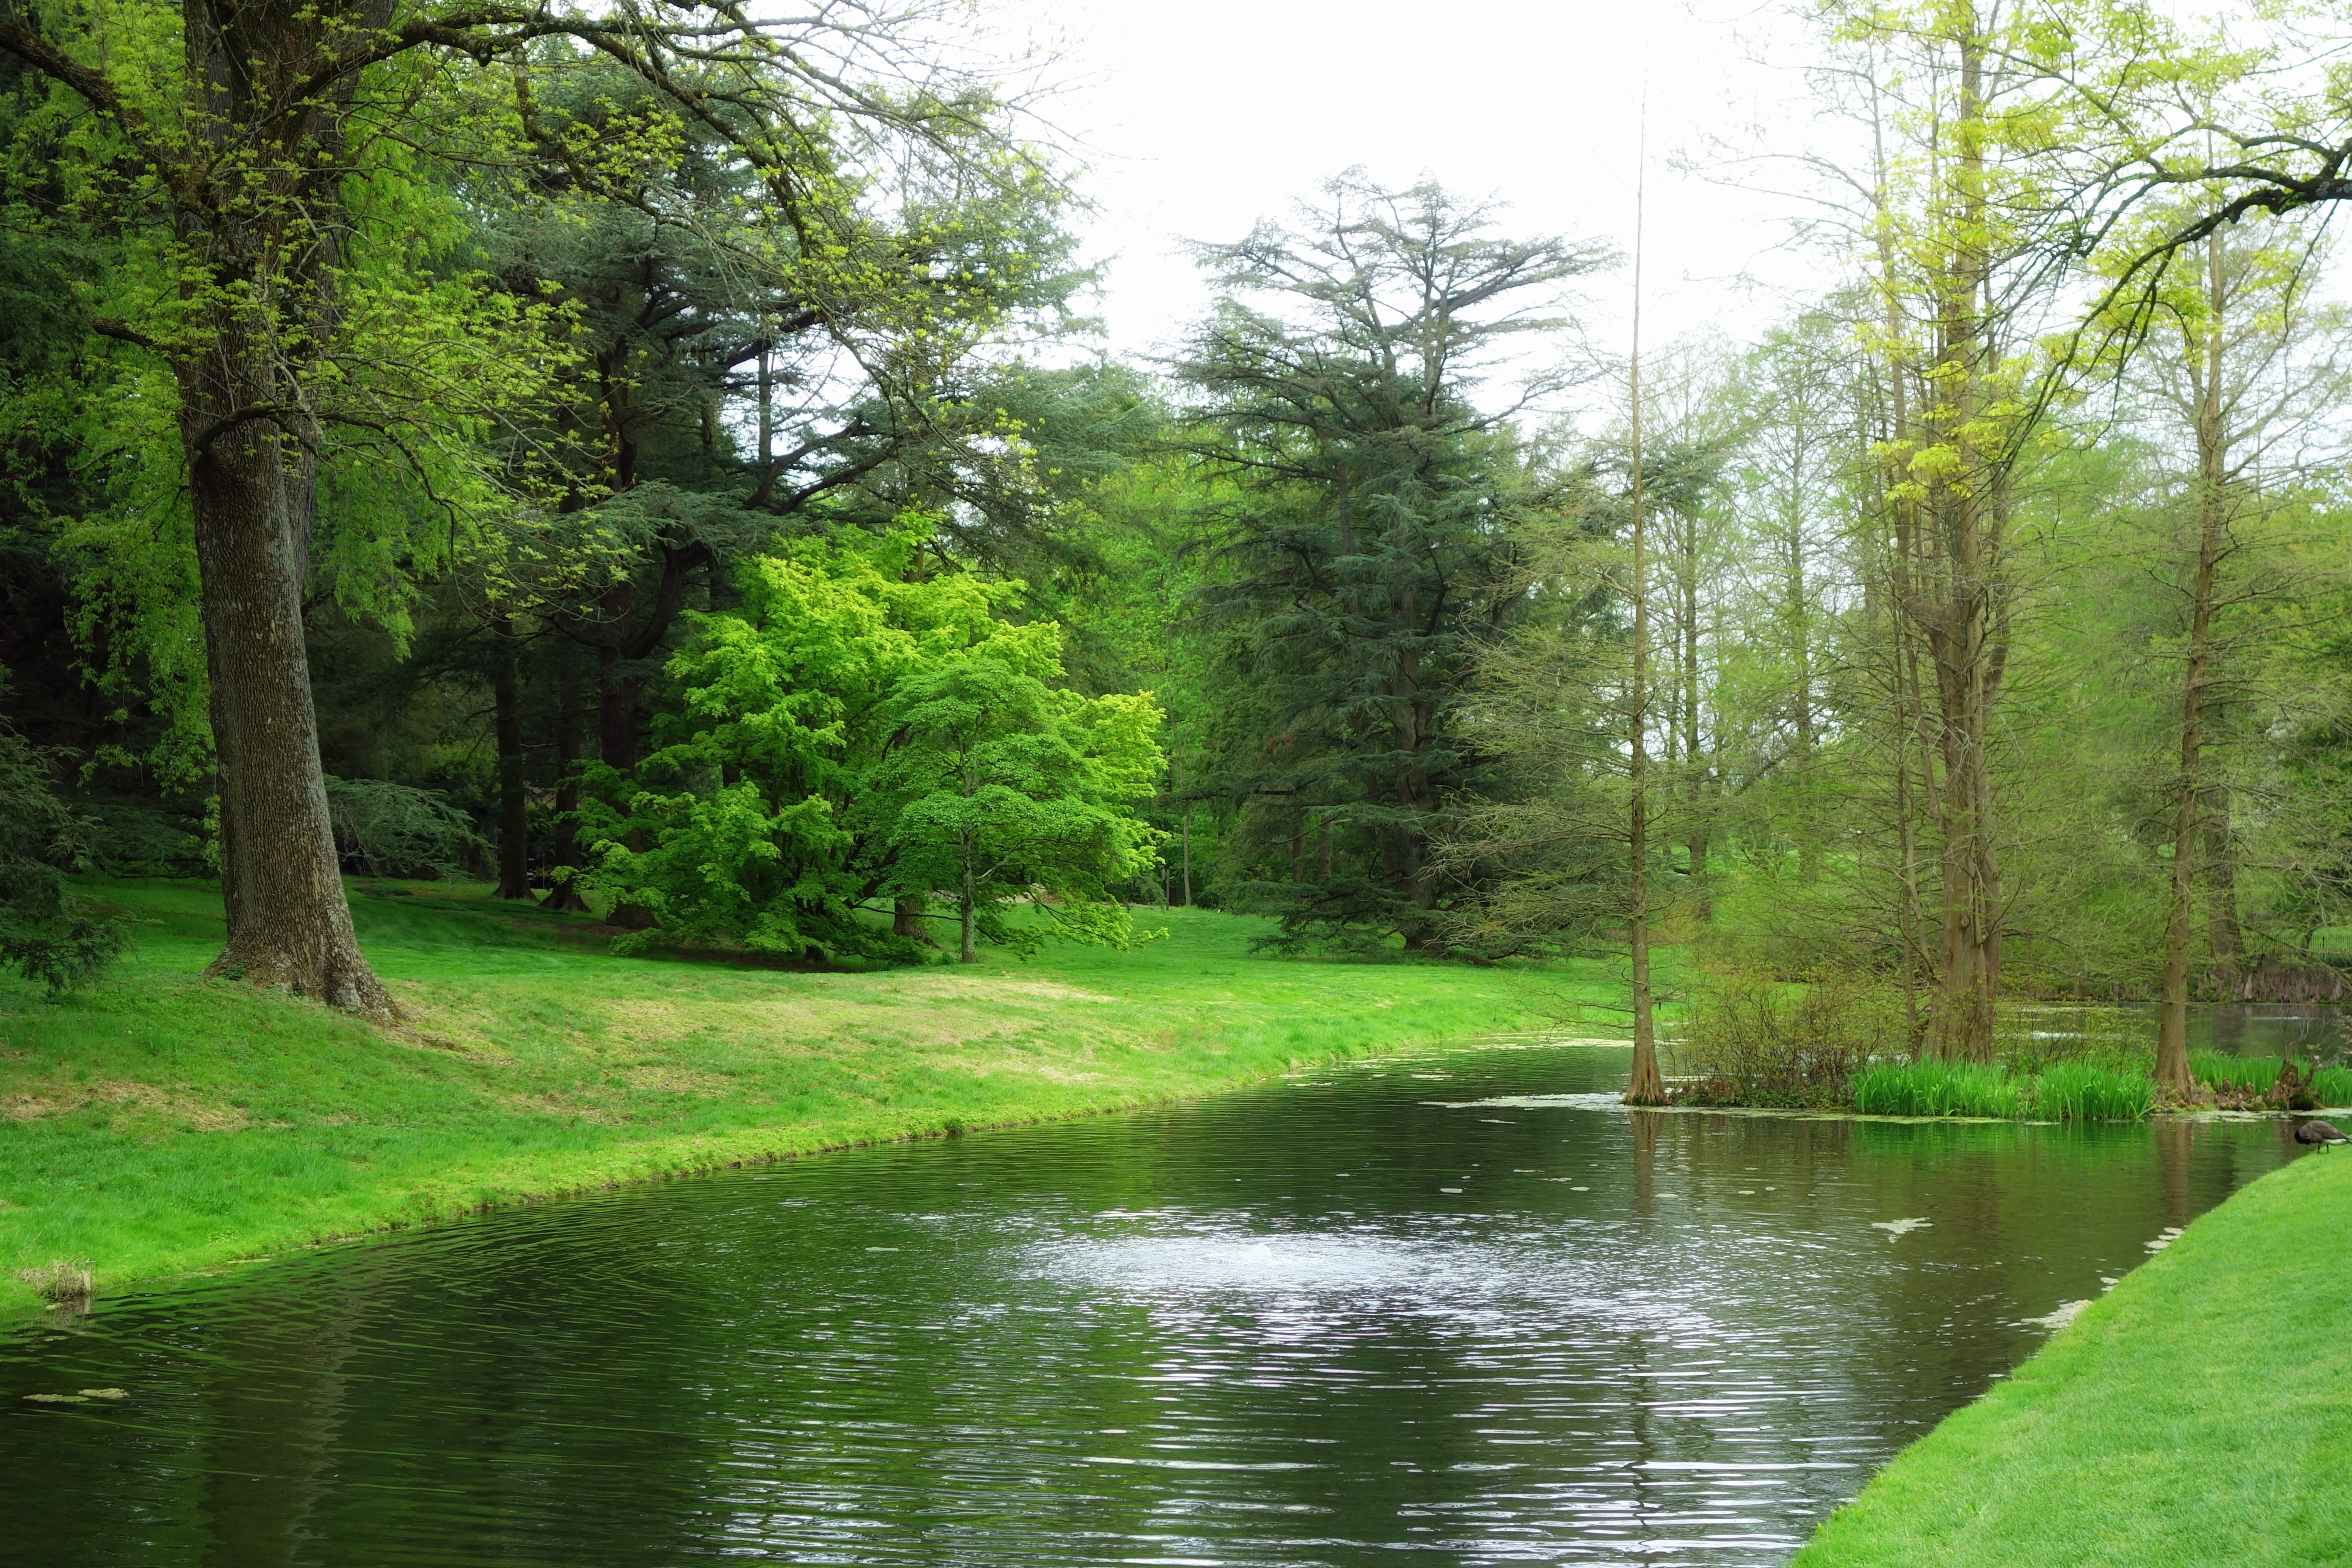
tree, water, nature, forest, meadow, river, summer, pond, stream, spring, park, waterway, body of water, trees, outside, wetland, pennsylvania, floodplain, woodland, habitat, ecosystem, watercourse, nature reserve, fish pond, natural environment, geographical feature, riparian forest